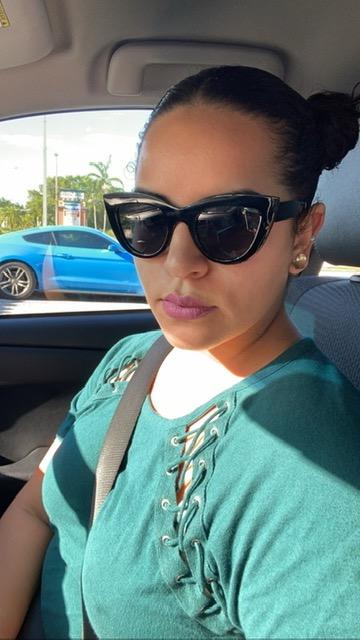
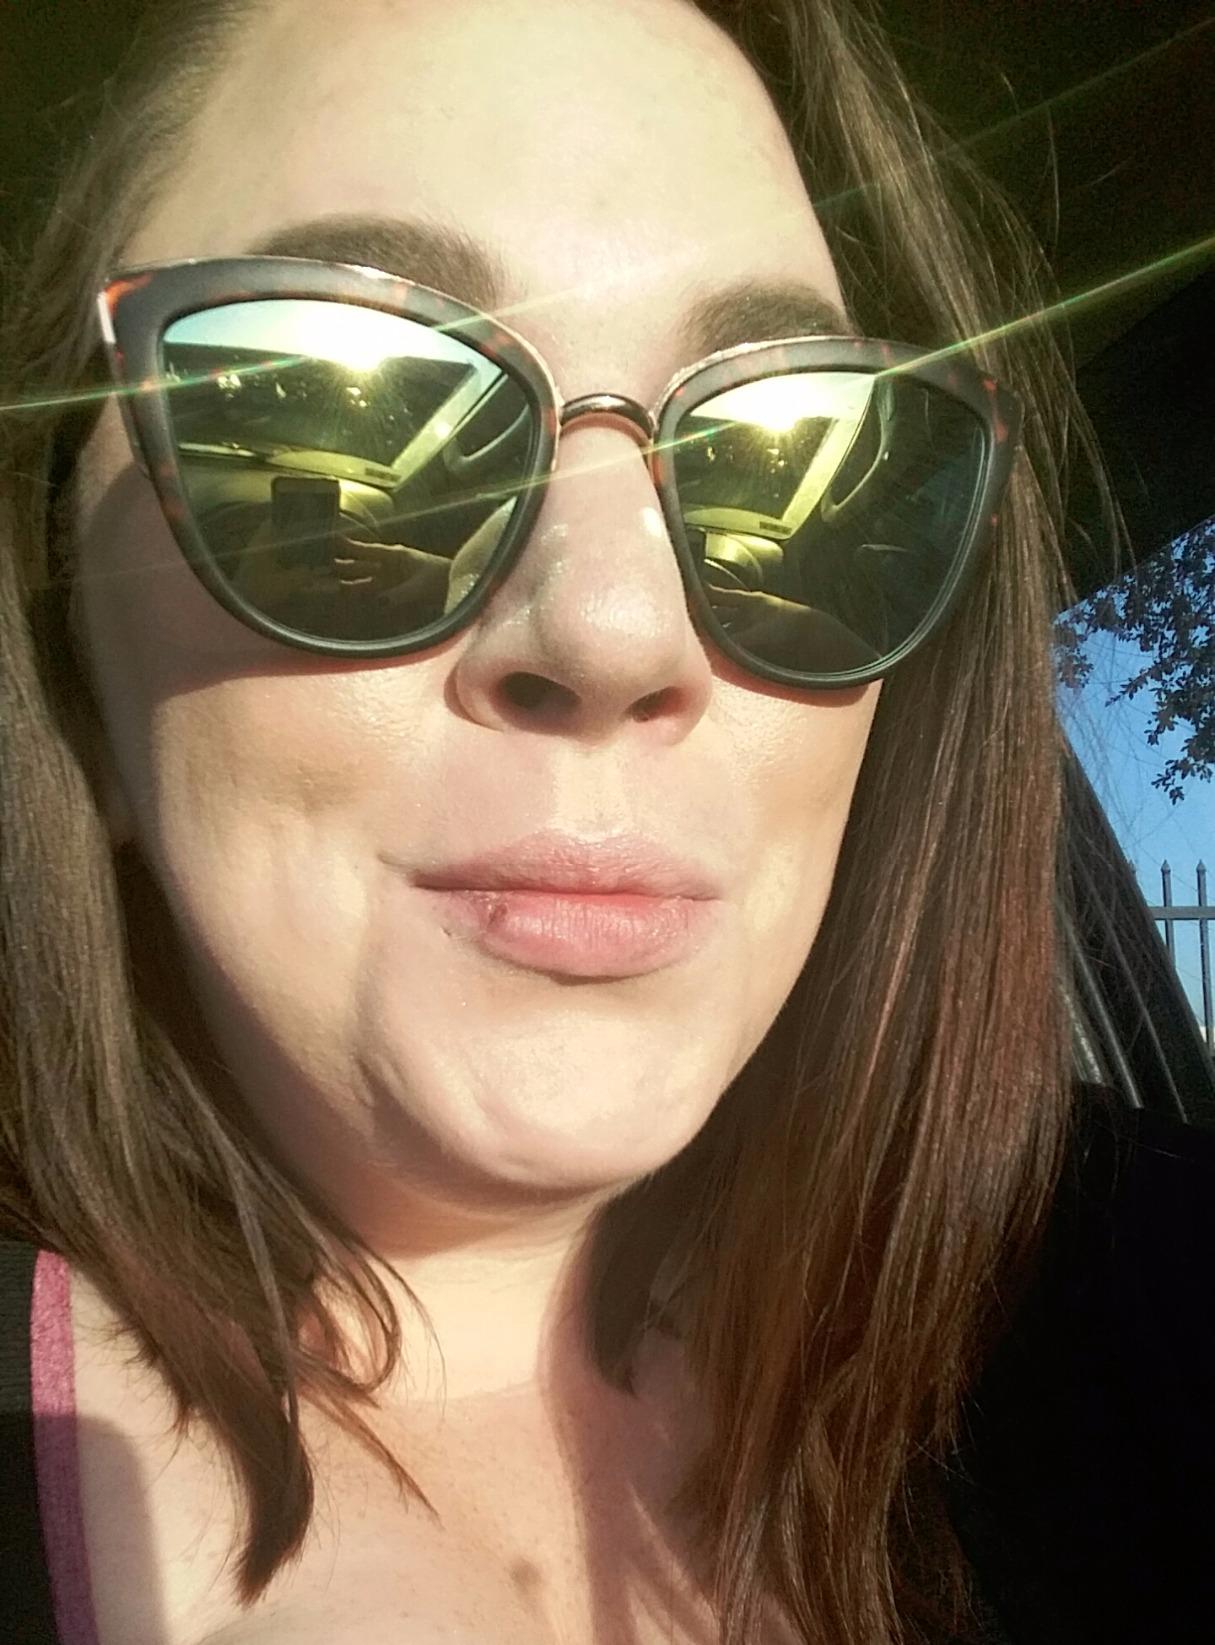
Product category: accessories_sunglasses
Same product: no